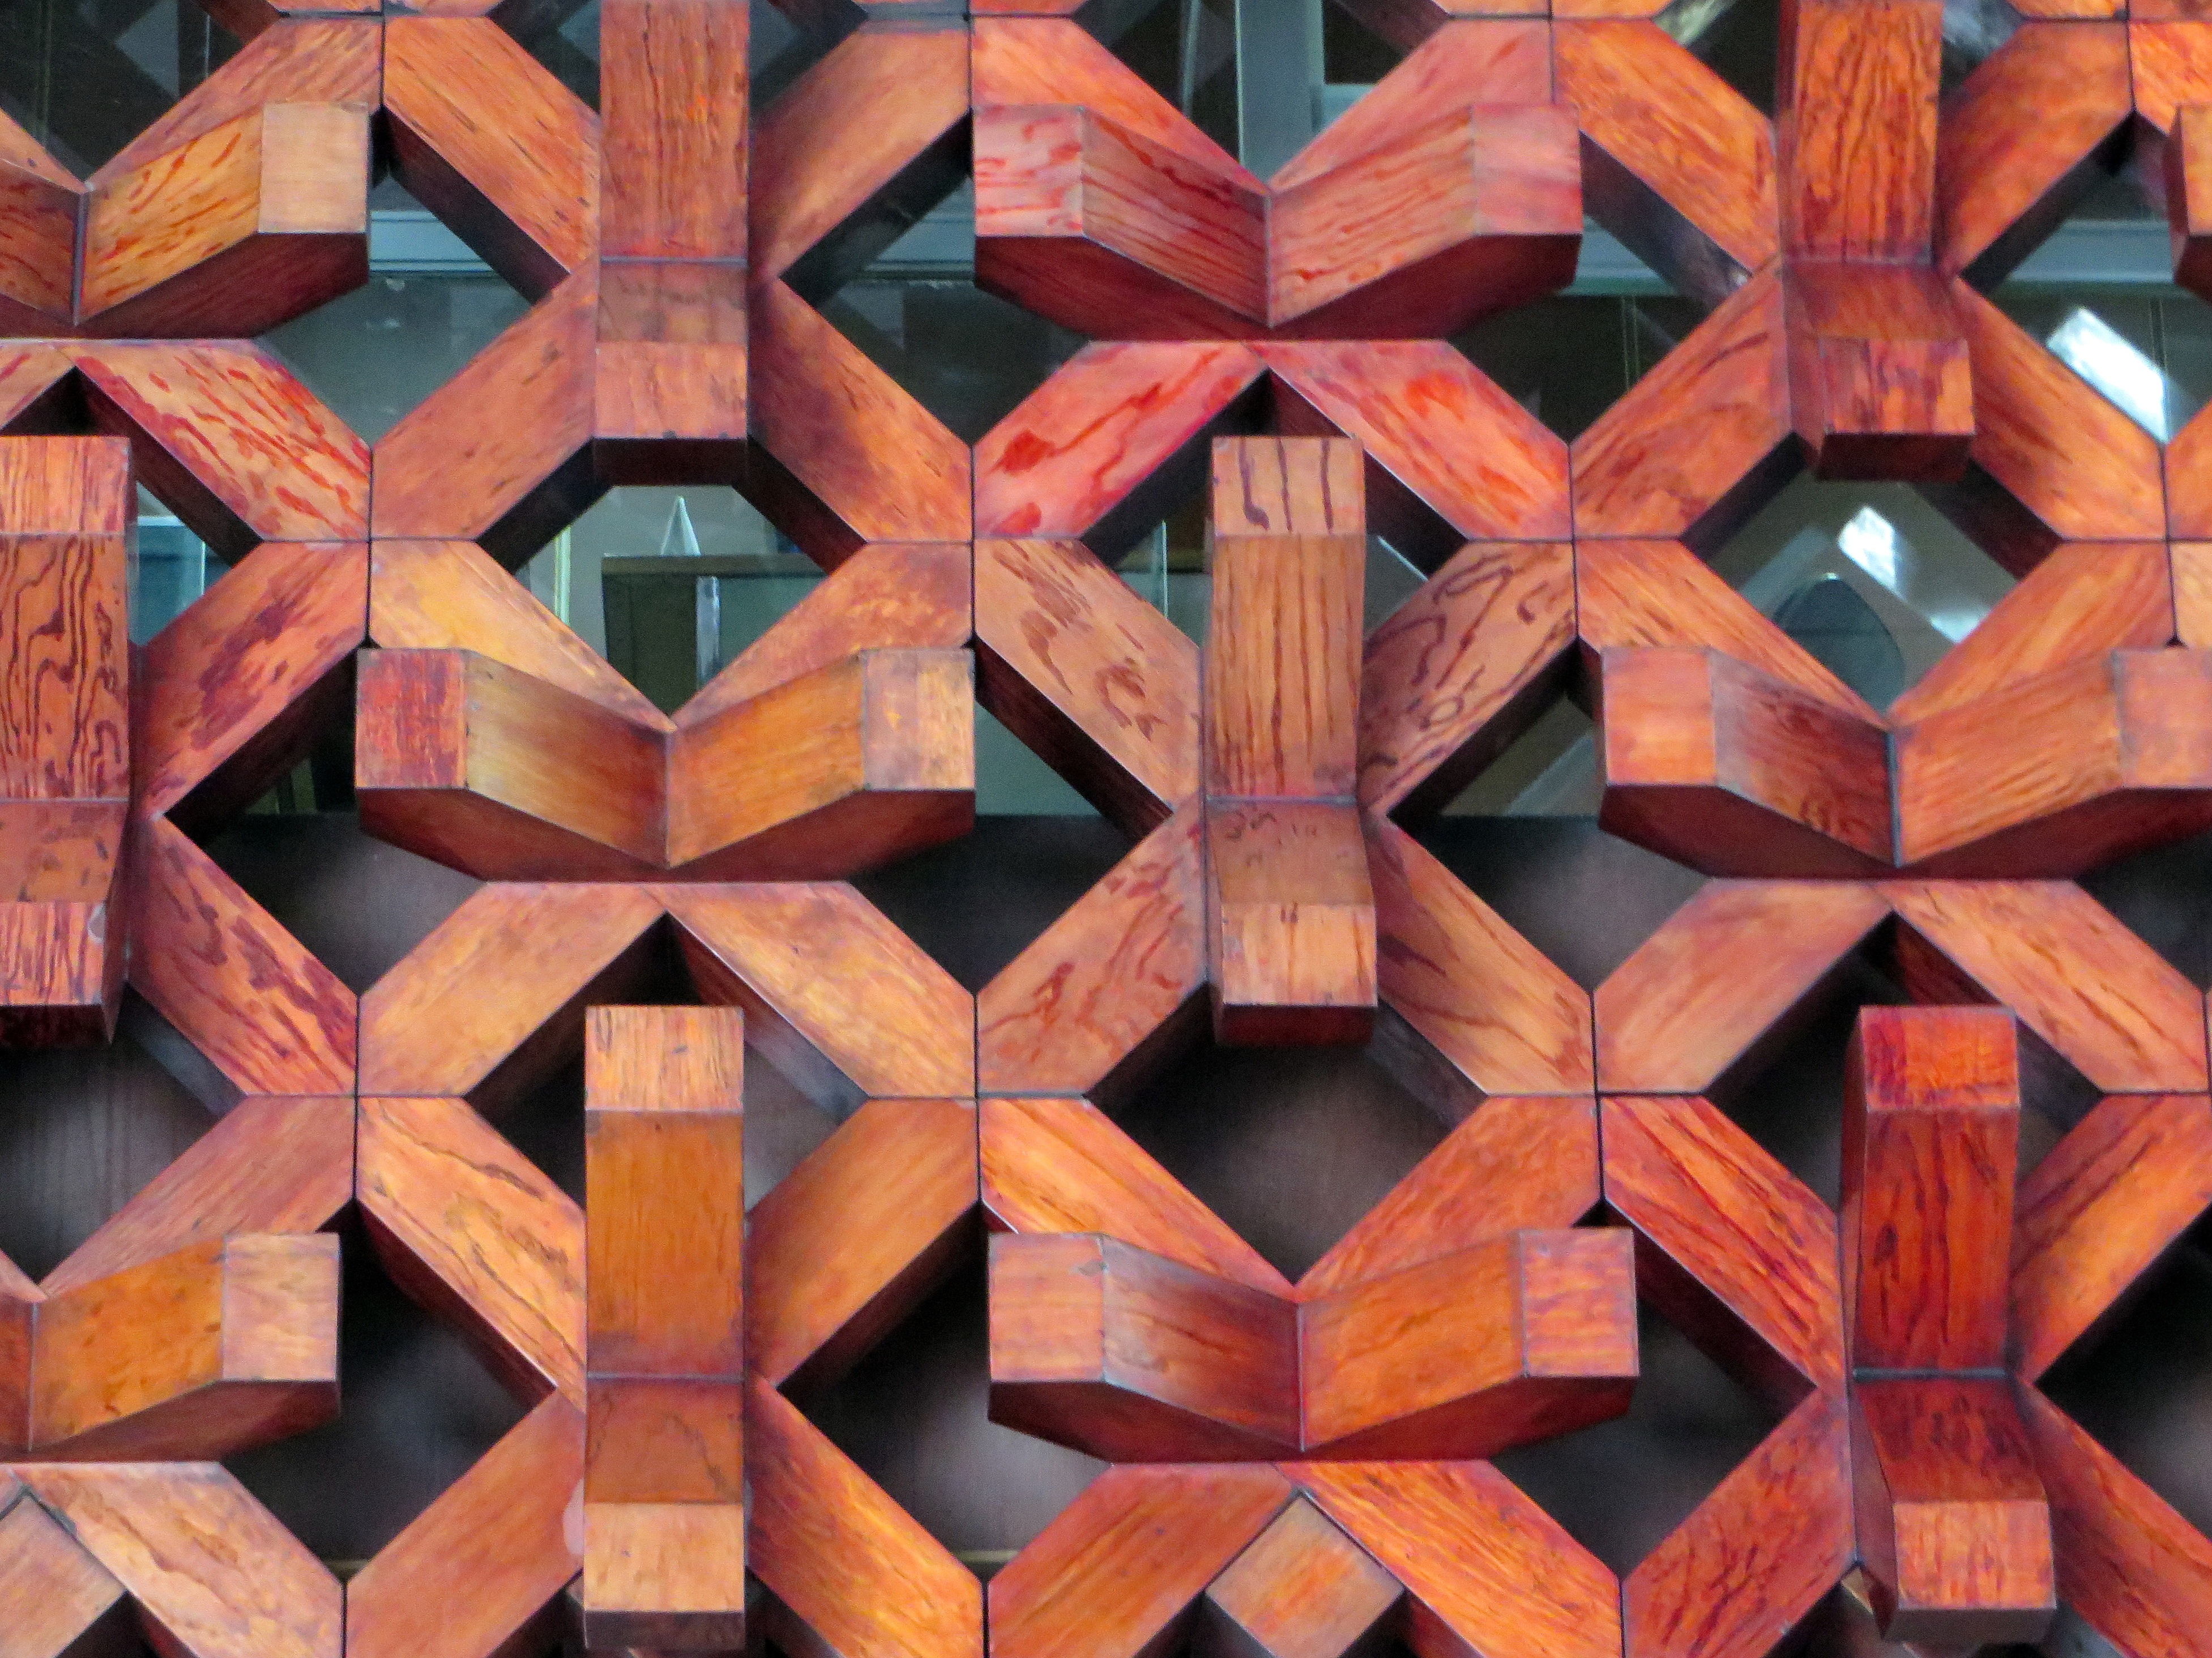
wood, floor, decoration, pattern, toy, material, textile, art, design, mexico, symmetry, carving, flooring, ethnological museum